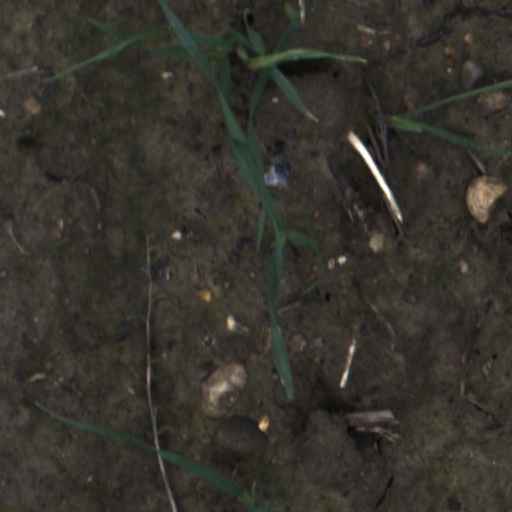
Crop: wheat